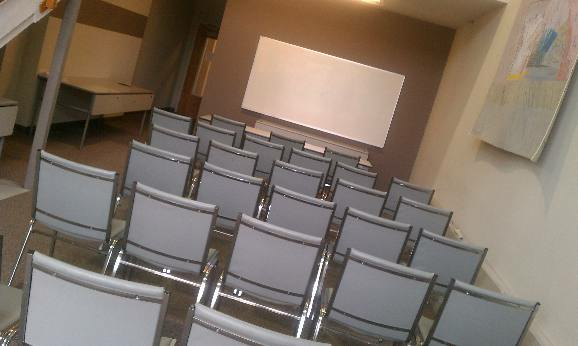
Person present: No